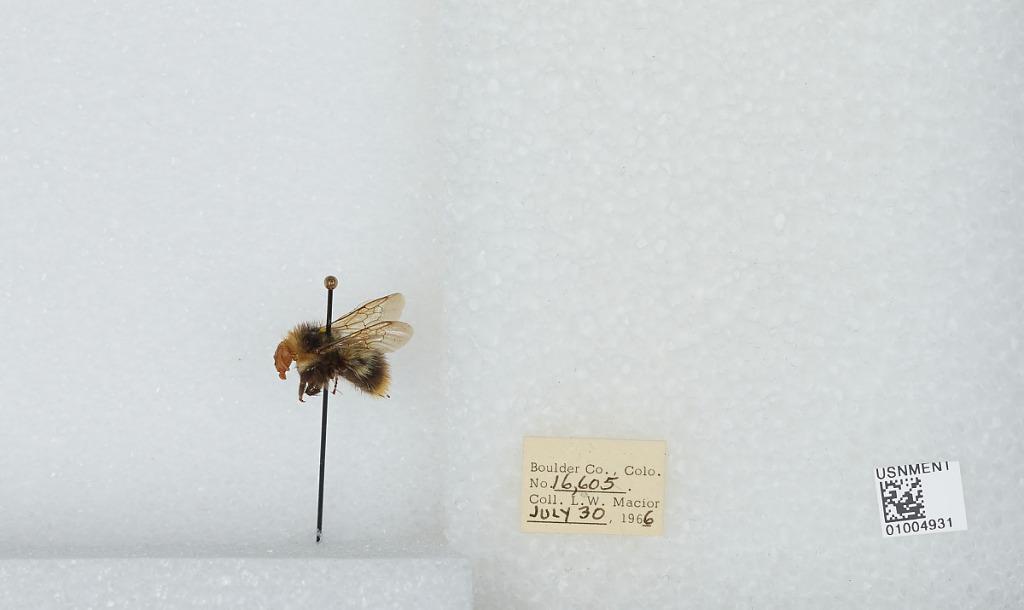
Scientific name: Bombus (Pyrobombus) frigidus Smith
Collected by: L. Macior
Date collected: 1966-7-30
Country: United States
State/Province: Colorado
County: Boulder
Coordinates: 40.09, -105.36